Carmichael Arena

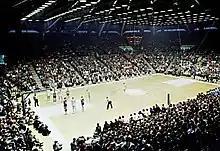
Carmichael Auditorium, circa 1968

In a column over the increasing ticket issue, "The Daily Tar Heel" in January 1976 wrote that the capacity was truly 8,170 despite being reported as 8,800 and that demand was typically double capacity at least since its opening. In the 1975–76 season the auditorium contained 6,617 permanent seats at the time, 3,200 to students (1,503 bleacher seats and 1,697 permanent seats), 2,350 went to the Rams Club (where one must've donated $500 in 1975 to get the opportunity to purchase tickets), 2,150 tickets to faculty and staff, and 500 were reserved for press, player's families, Dean Smith's office workers, or given out as complimentary by the athletic department. Priority system was developed prior to the 1975–76 season because there were over 9,000 faculty and staff members and it ranked the following criteria in descending order: years of ticket purchase, length of employment at North Carolina, and rank. Ultimately it was believed no matter the way the lottery was done, the only solution to the ticket problem would be a larger facility.